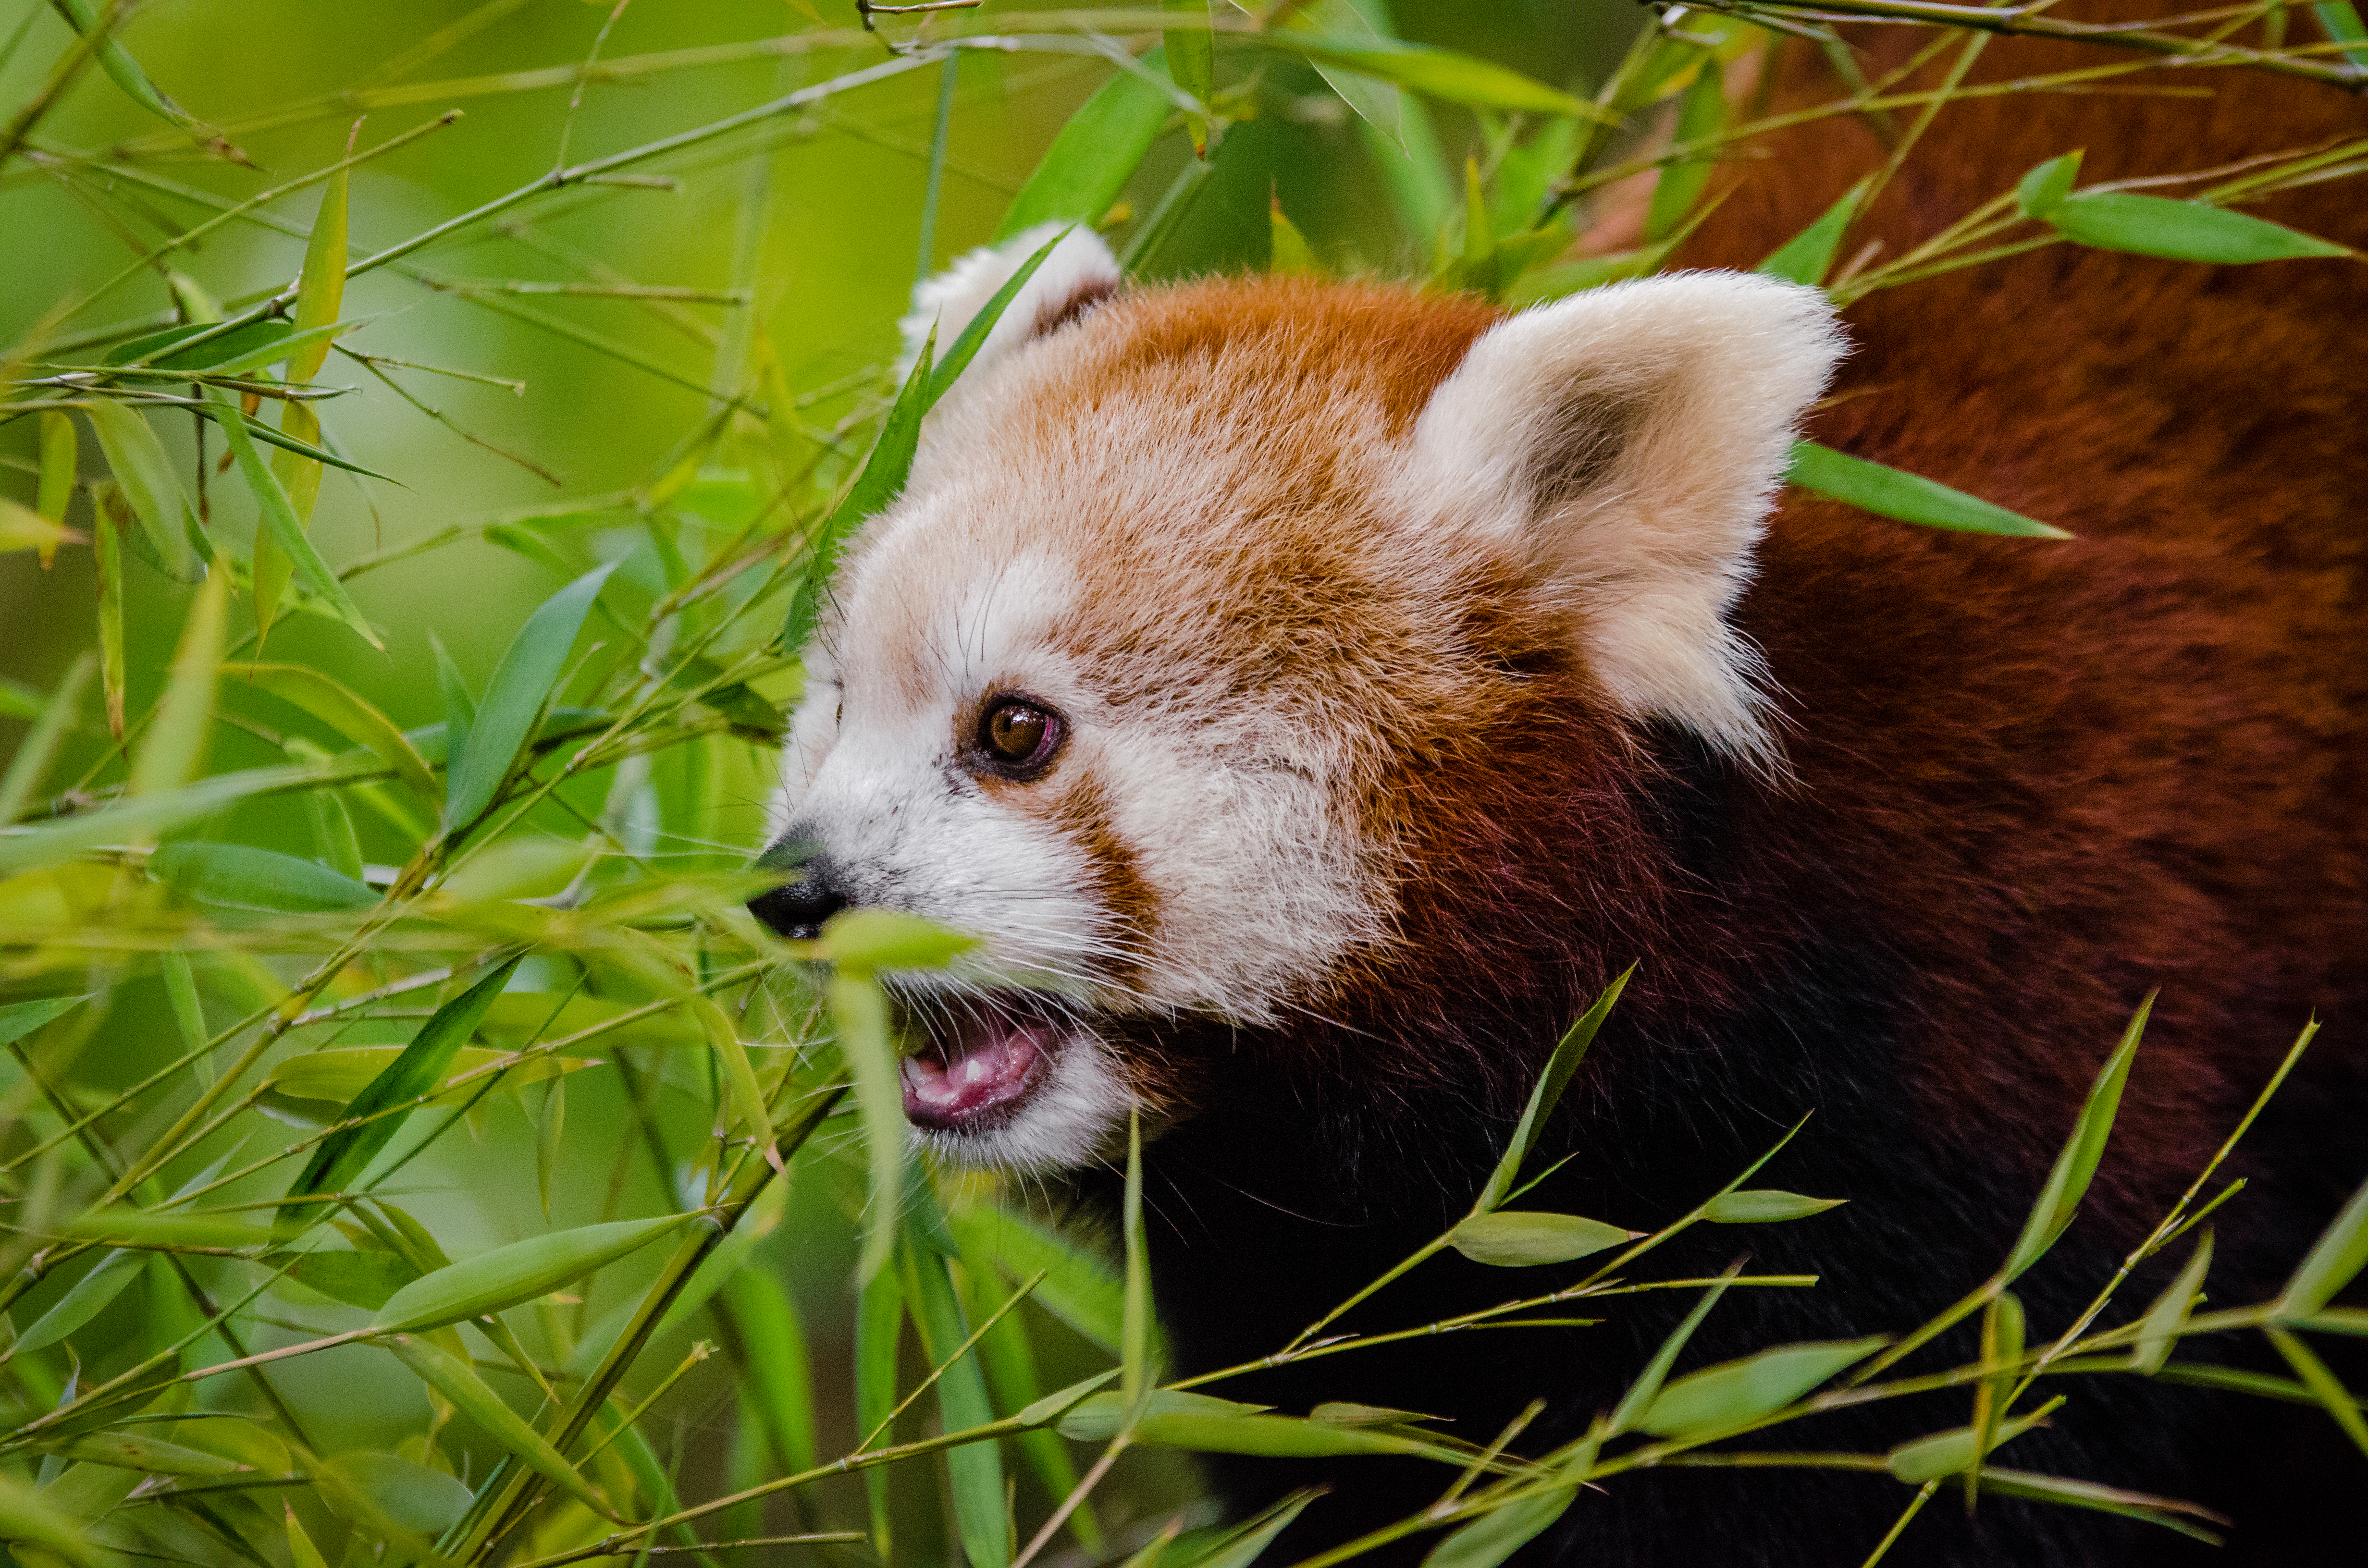
tree, nature, bokeh, blur, field, vintage, sweet, feet, animal, cute, female, wildlife, zoo, fur, orange, young, spring, green, high, red, foot, mammal, nikon, fauna, red panda, panda, 2015, face, nose, whiskers, paw, tail, animals, ears, endangered, vertebrate, germany, deutschland, natur, paws, tier, depth, iso, depthoffield, fell, gesicht, baum, adorable, bamboo, d7000, roter, kleiner, niedlich, sues, suess, species, bedrohte, tierart, tierpark, weiblich, jungtier, jung, ohren, schwanz, nase, bedroht, ailurus, fulgens, mozilla, firefox, wochenende, weekend, fr hling, gr n, s s, giant panda